Fastnacht (Pennsylvania Dutch)

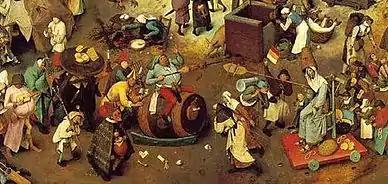
Pieter Bruegel the Elder: The Fight Between Carnival and Lent, 1559

Fastnacht Day (also spelled Fasnacht, or in Pennsylvania German: "Faasenacht") is an annual Pennsylvania Dutch celebration that falls on Shrove Tuesday, the day before Ash Wednesday. The word translates to "the eve of the fast." The tradition is to eat the very best foods, which are part of the German tradition, and much of them, before the Lenten fast.